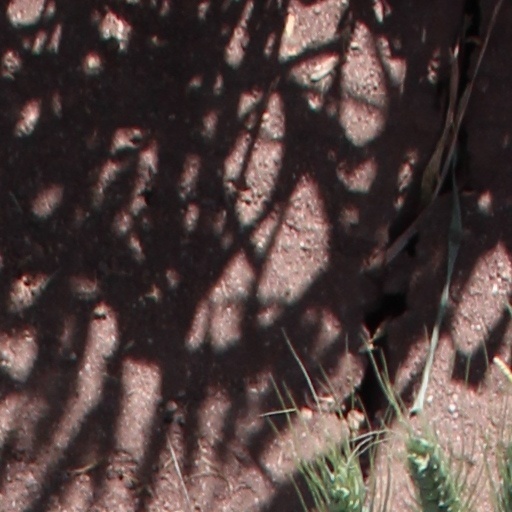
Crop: wheat